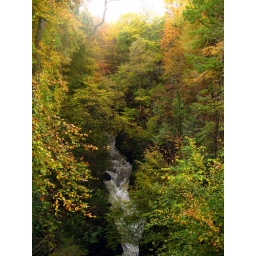
The river Devon in spate running through the impressive rumbling bridge gorge.Ochil HillsFifeScotland